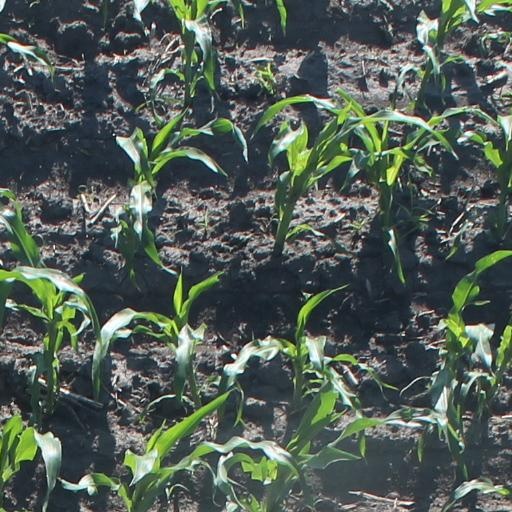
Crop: maize; corn